Pat Connaughton

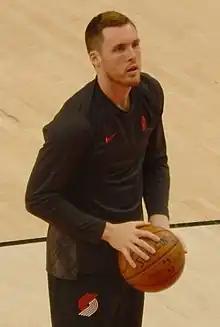
Connaughton with the Portland Trail Blazers in 2018

Patrick Bergin Connaughton (born January 6, 1993) is an American professional basketball player for the Charlotte Hornets of the National Basketball Association (NBA), where he primarily plays as a shooting guard. He is also a former professional baseball player.